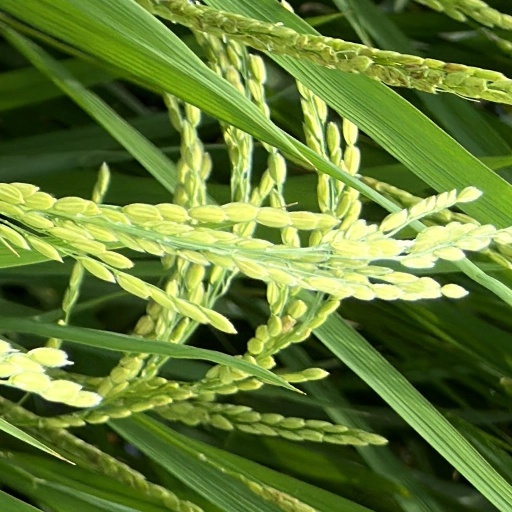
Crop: rice